Young Dutch Sam

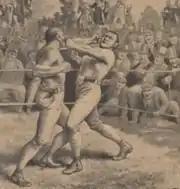
Young Dutch Sam and Tom Gaynor;Sam lands a left

Young Dutch Sam defeated Ned Neale on 7 April 1829 in 78 rounds, lasting around 1 hour 41 minutes, The fight took place in Ludlow, over 150 miles from London, so the attendance was not great. Young Dutch fought at around 154 pounds or 11 stone, near the limit of the modern welterweight range which ends at 160. The boxers met for a considerable purse of £100 which was collected by subscription from the townspeople. Neale had lost only once prior to this bout. At the end of the match, it was noted that Sam appeared to be a more scientific boxer, with greater speed and skill. From the 66th to the final round, it was clear that Sam had a defining lead, and it was noted that Neale landed on the ground to end the round quickly in many rounds, a factor that shortened the length of rounds and the duration of the match. By the fight's end, Neale was functionally blinded by the swelling of his eyes and required the intervention of a doctor, and though Sam was able to walk to his coach with difficulty, the damage to the left side of his face and head was considerable. Many believed that Ned's loss of weight to make the pre-fight weigh-in cost him in physical endurance and was a factor in his poor performance in the late rounds.